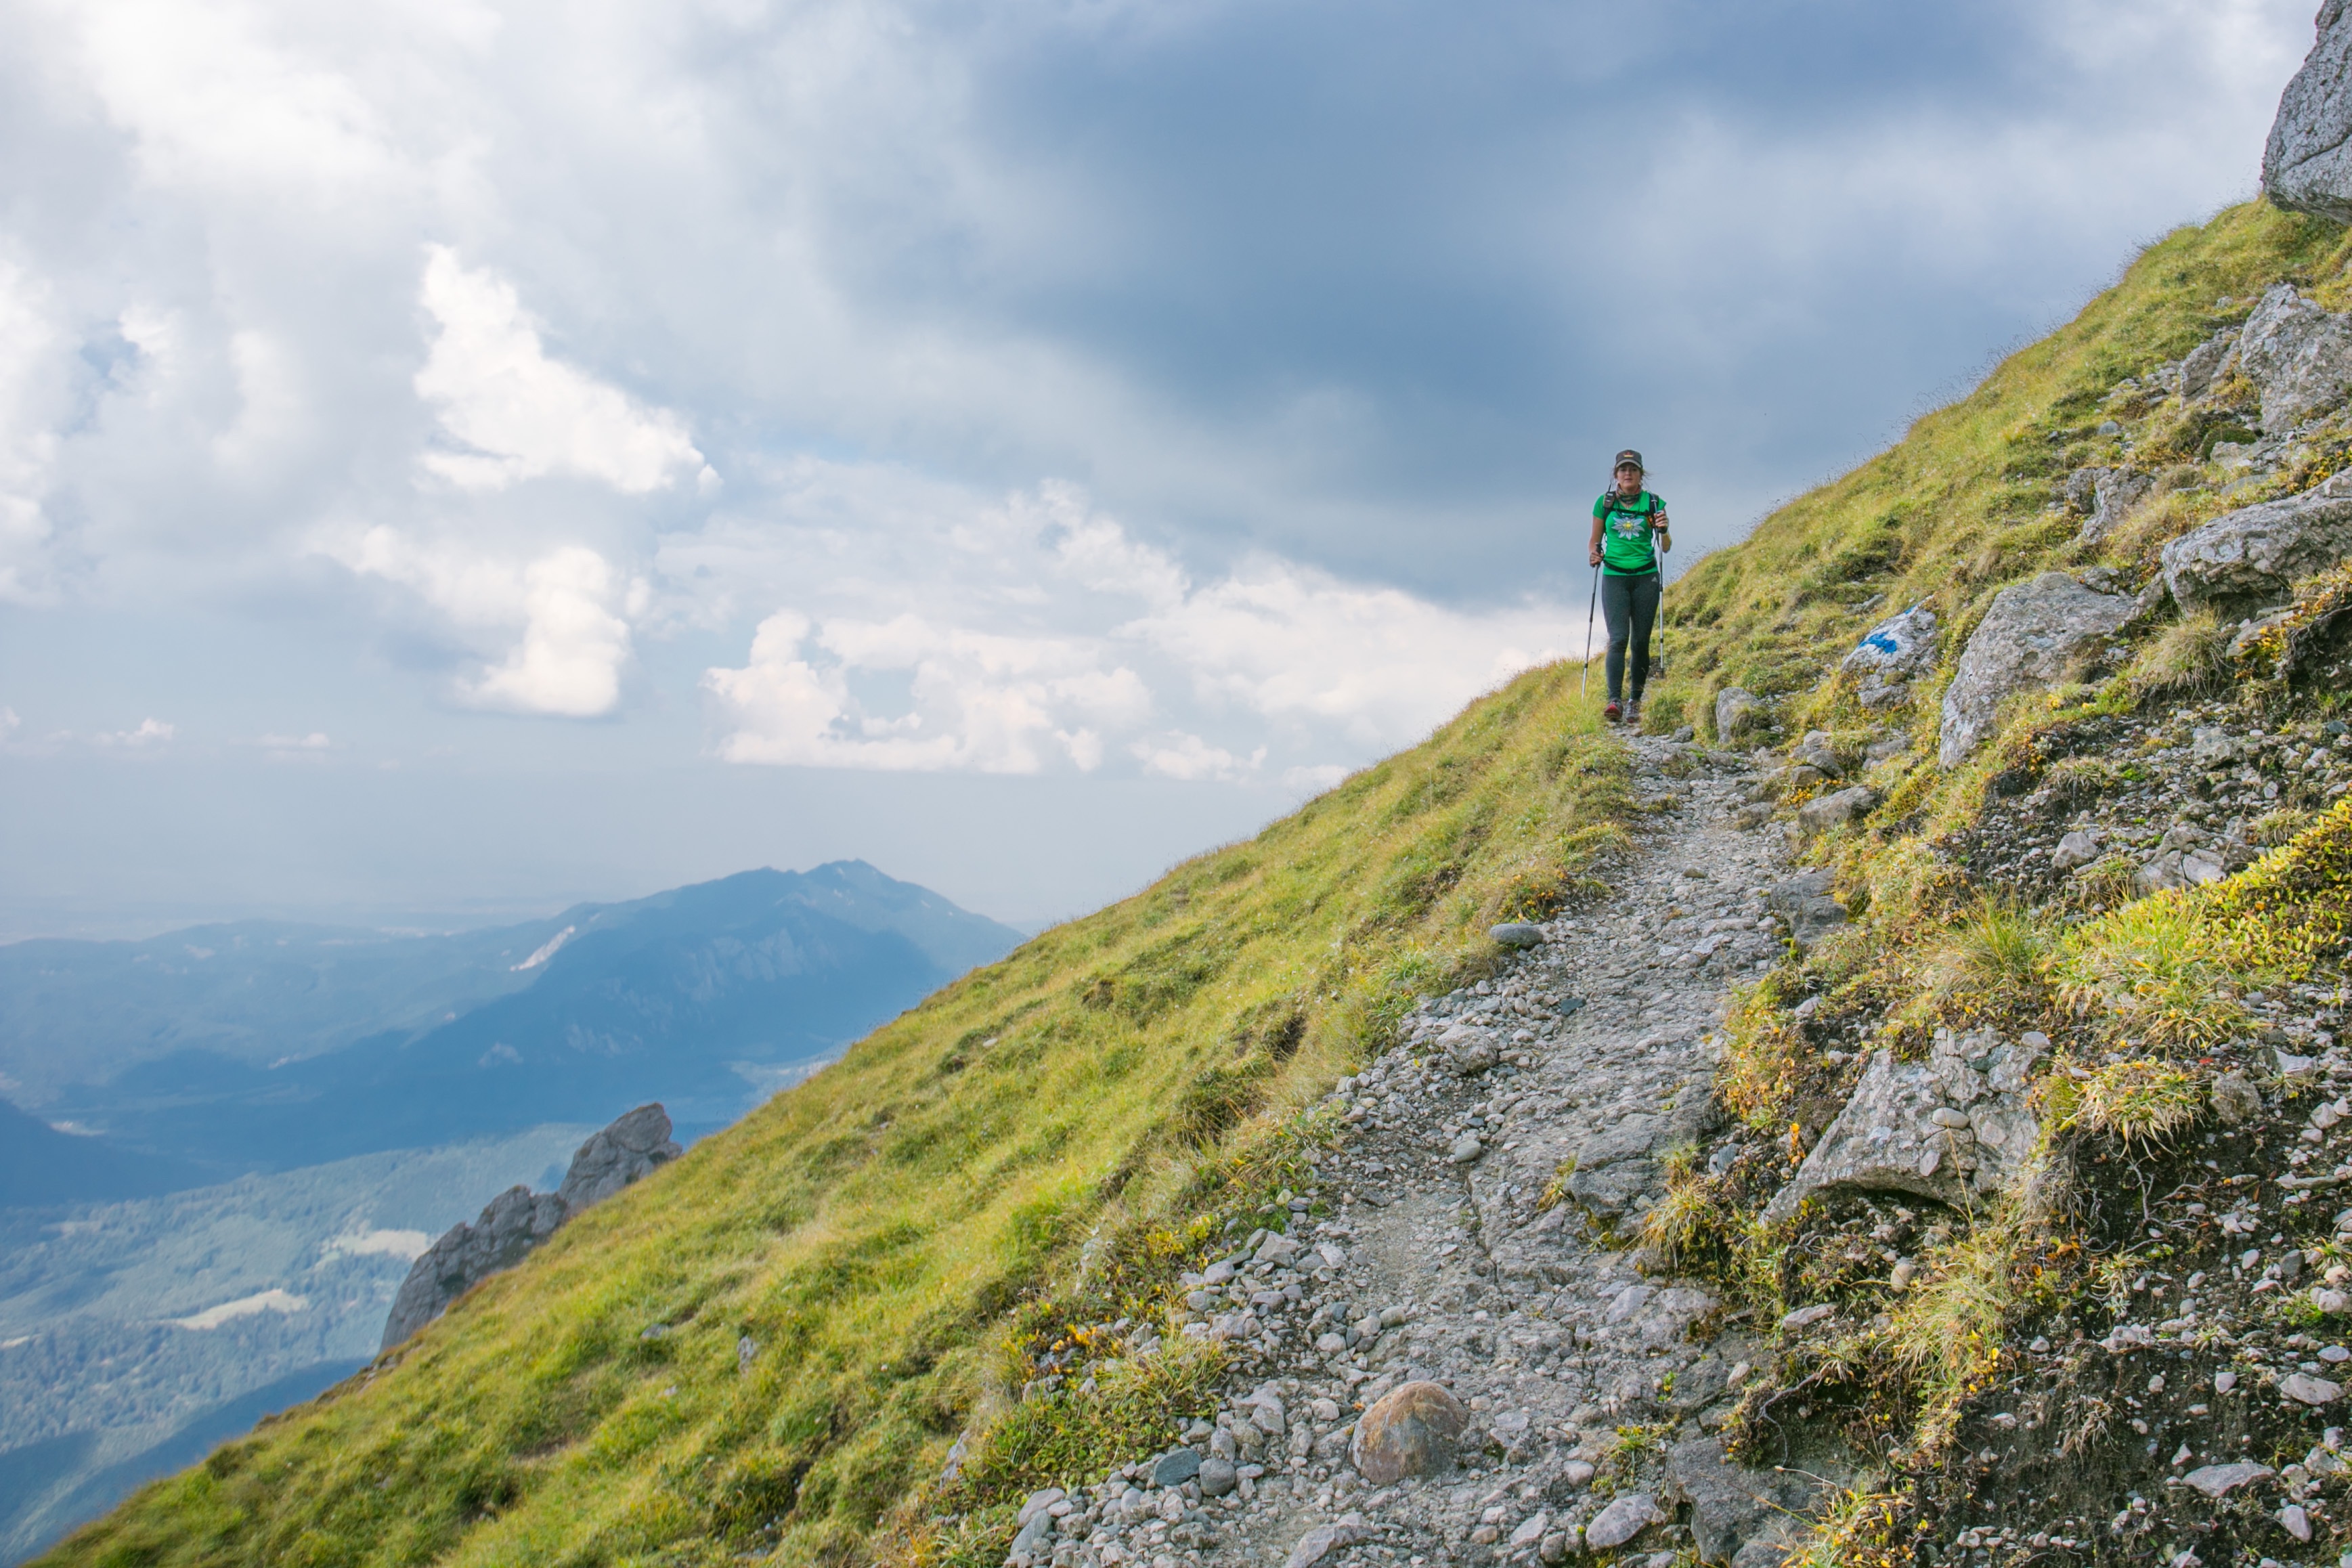
wilderness, walking, mountain, hiking, trail, hill, adventure, mountain range, cliff, fjord, highland, terrain, ridge, summit, sports, alps, backpacking, plateau, fell, landform, mountain pass, geographical feature, mountainous landforms